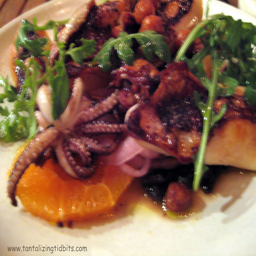
A plate full of food including squid and orange.
a white plate full of food and some green toppings
A dish filled with octopus meat, oranges, spinach and other meat.
A white plate topped with squid, greens and oranges.
A plate of prepared food holds octopus, oranges, and greens.